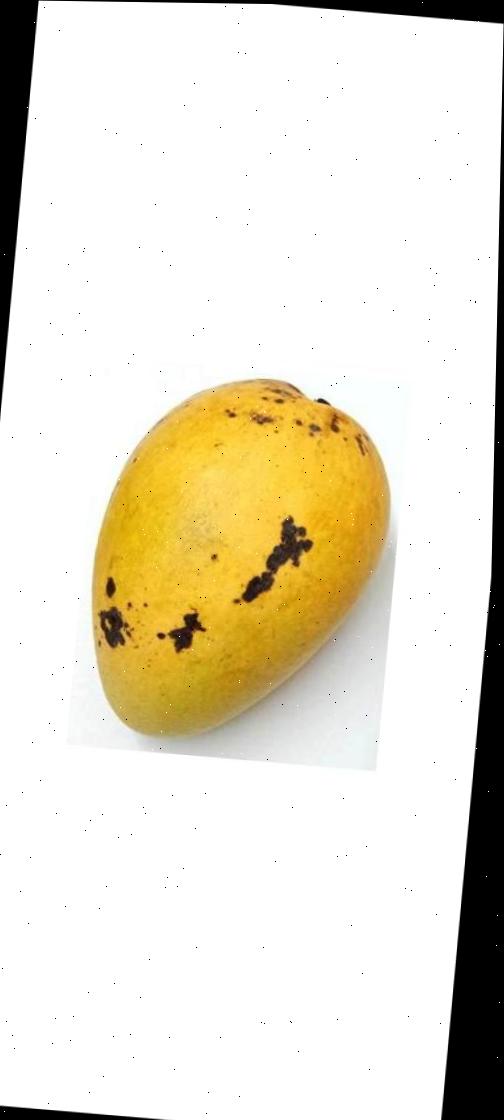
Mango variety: Bari-11